Queens of Noise

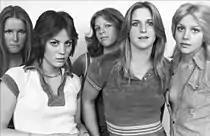
The Runaways' line-up that produced and recorded "Queens of Noise". From left to right, Lita Ford, Joan Jett, Jackie Fox, Sandy West, and Cherie Currie.

After their self-titled debut album achieved some critical and popular success in the summer of 1976, the Runaways retained the same five woman line-up for "Queens of Noise": Cherie Currie (lead vocals), Lita Ford (lead guitar), Joan Jett (rhythm guitar), Jackie Fox (bass guitar), and Sandy West (drums).